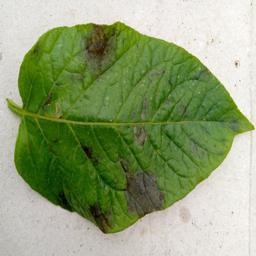
Etiqueta: Late Blight